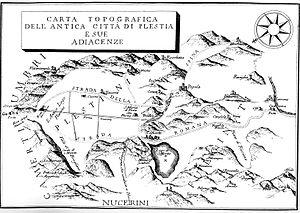
Plestia a été une ville ombrienne de la Regio VI Umbria, située sur le plateau de Colfiorito dans la zone de l'actuelle église Santa Maria di Pistia, sur les rives du « Lacus Plestinus » bonifié avec la construction du collecteur dit « Botte dei Varano ».